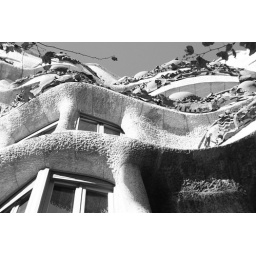
One of Gaudi's most famous works, this building didn't have a single straight wall in it.